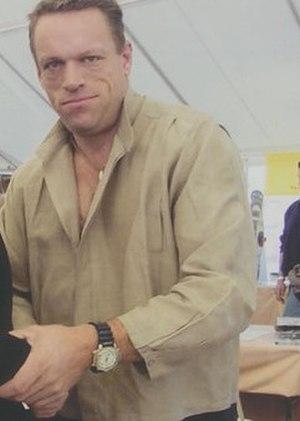
Brian Thompson, né le 28 août 1959 à Ellensburg, dans l'État de Washington aux États-Unis, est un acteur américain.